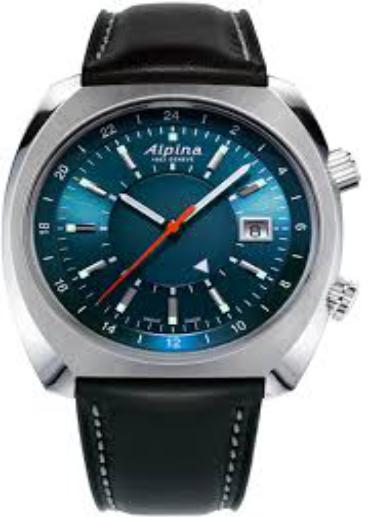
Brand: Alpina Watches
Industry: Clothes